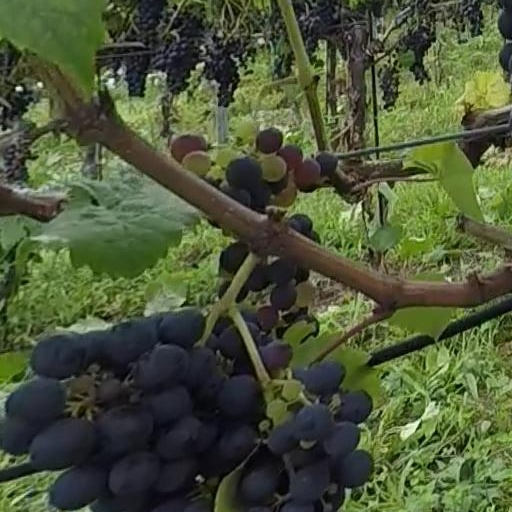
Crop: grape